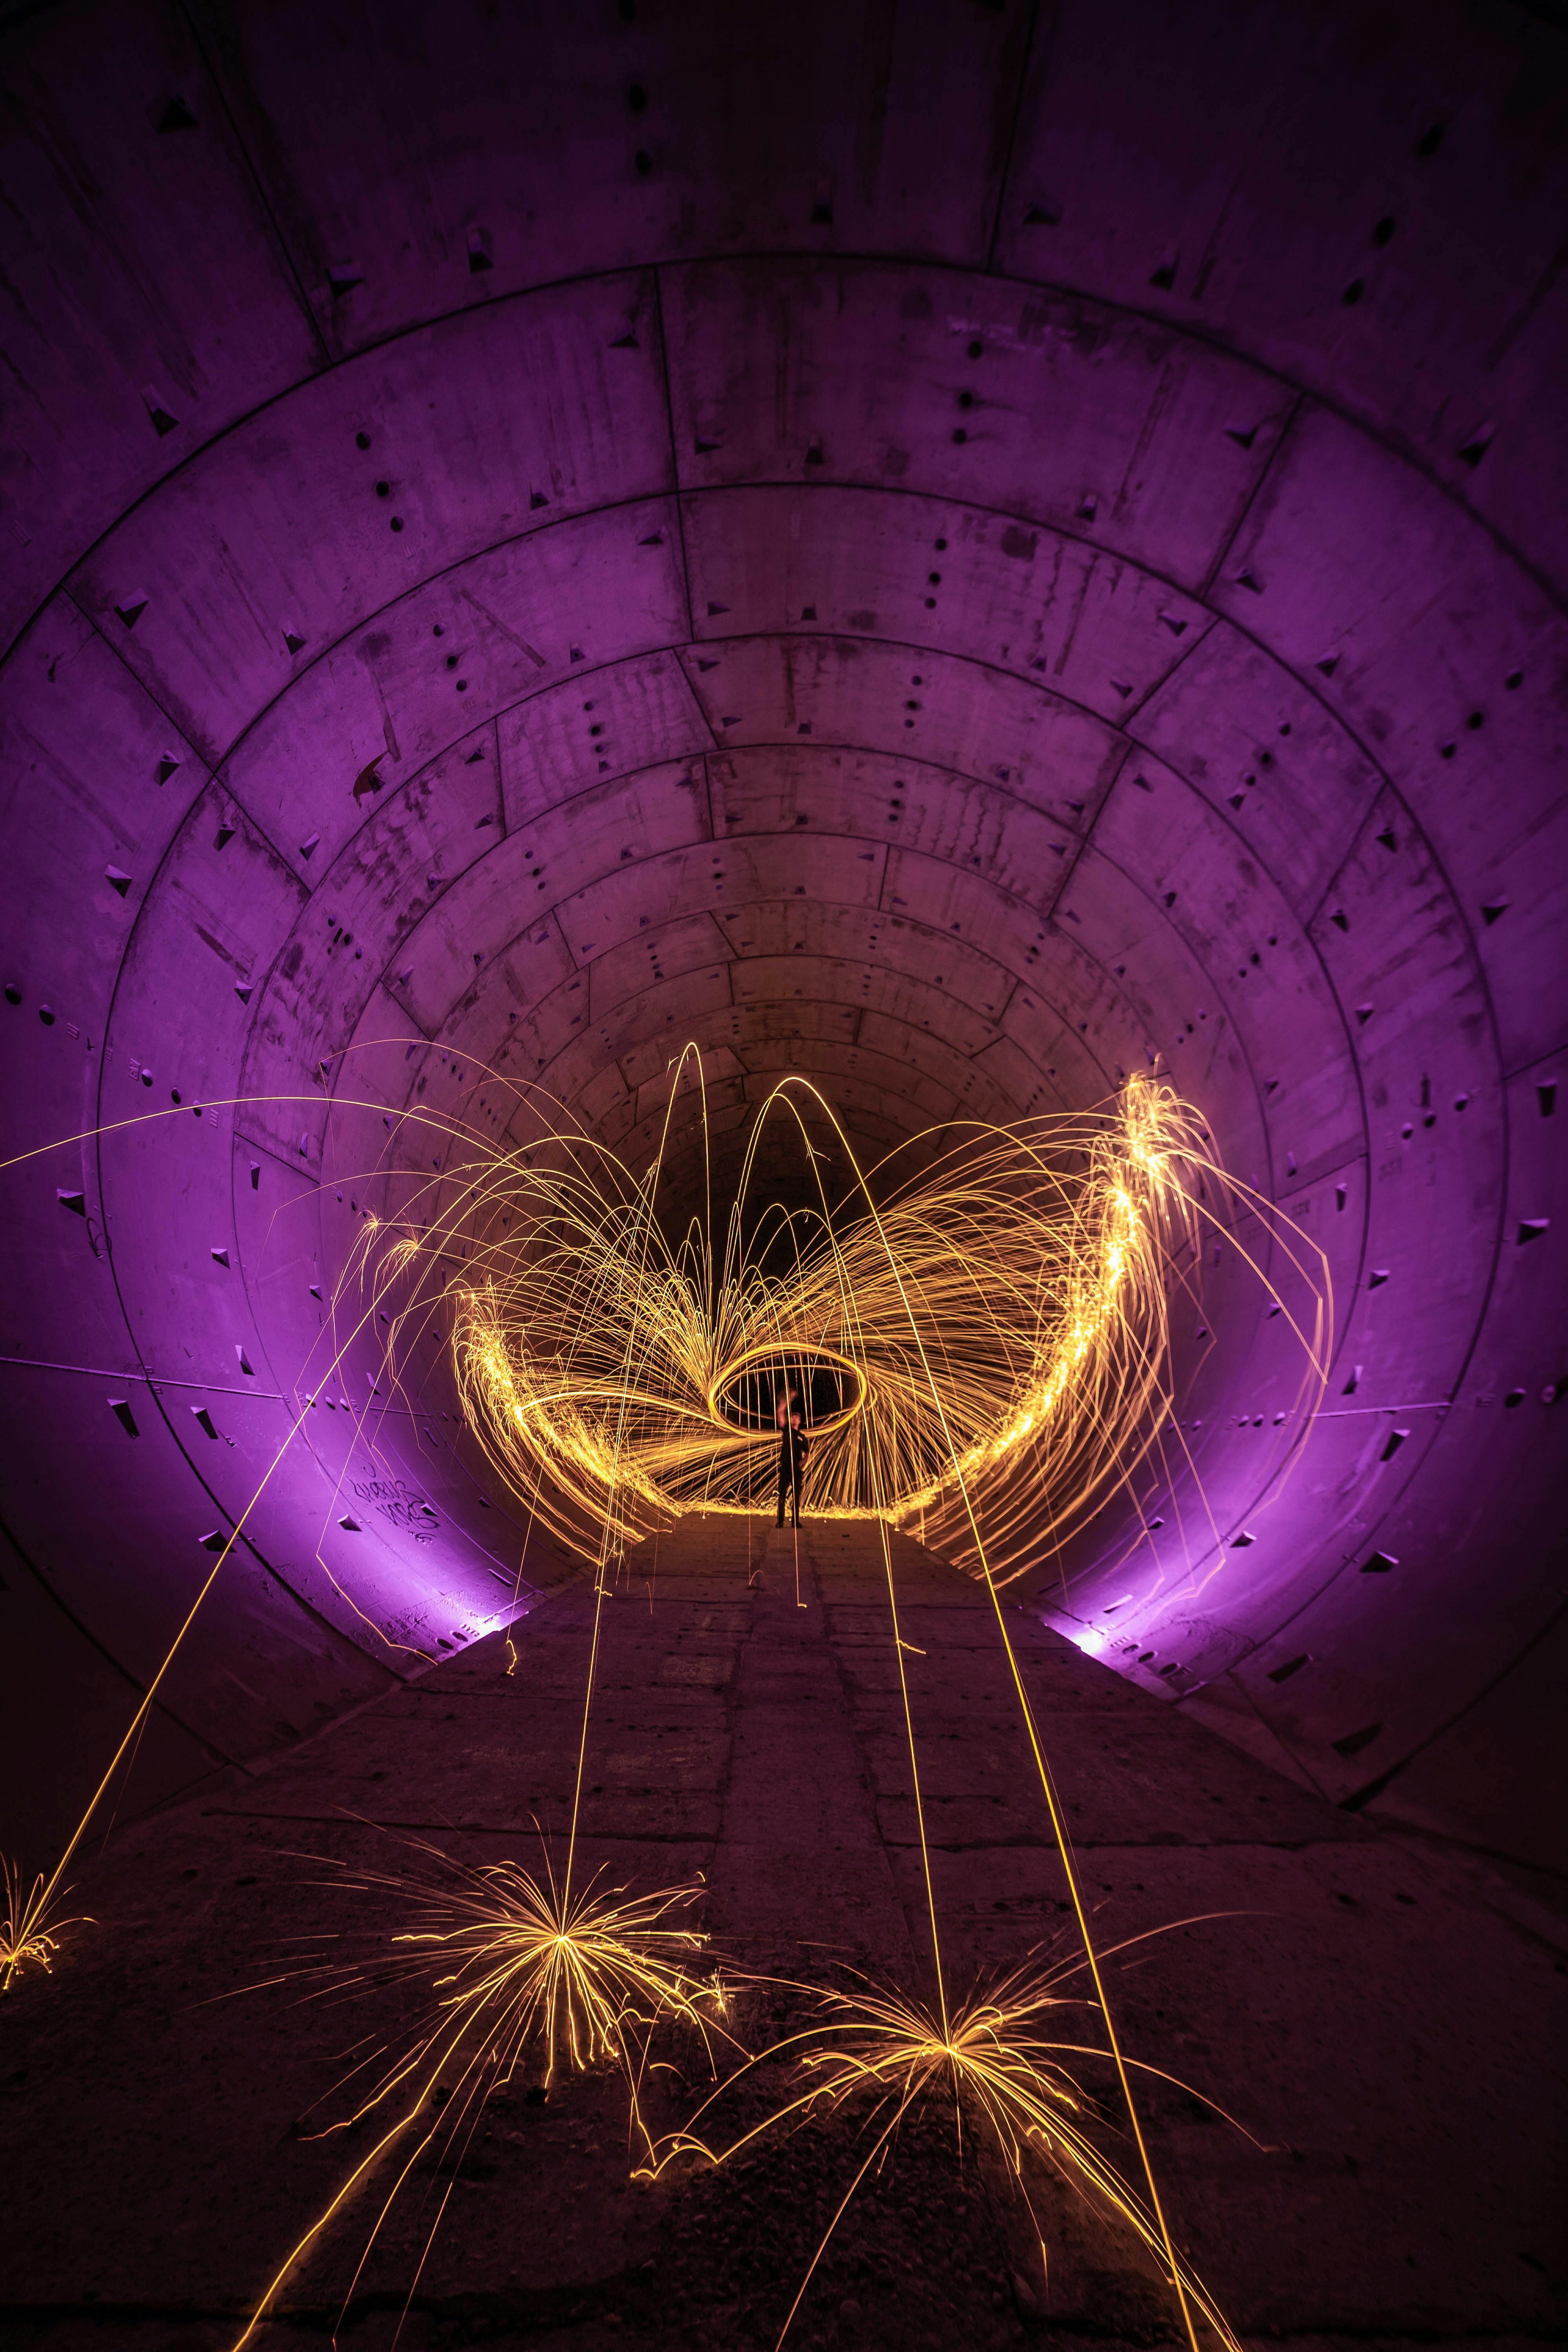
natural, night